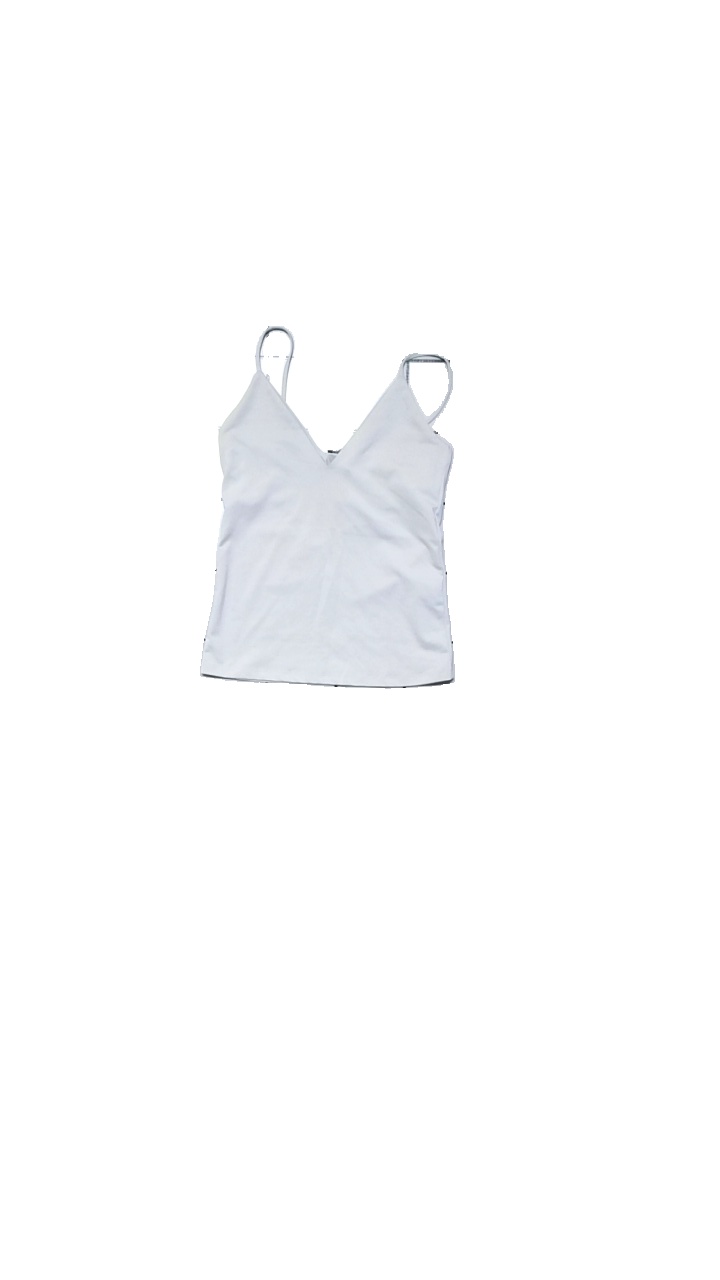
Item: Tank Top (Ladies)
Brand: Zara
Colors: Blue
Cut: V-collar, Tight
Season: All
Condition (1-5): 3
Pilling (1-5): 4
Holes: Minor
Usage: Reuse
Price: <50